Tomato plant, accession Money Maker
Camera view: vertical (180 deg); turntable rotation: 30 degrees
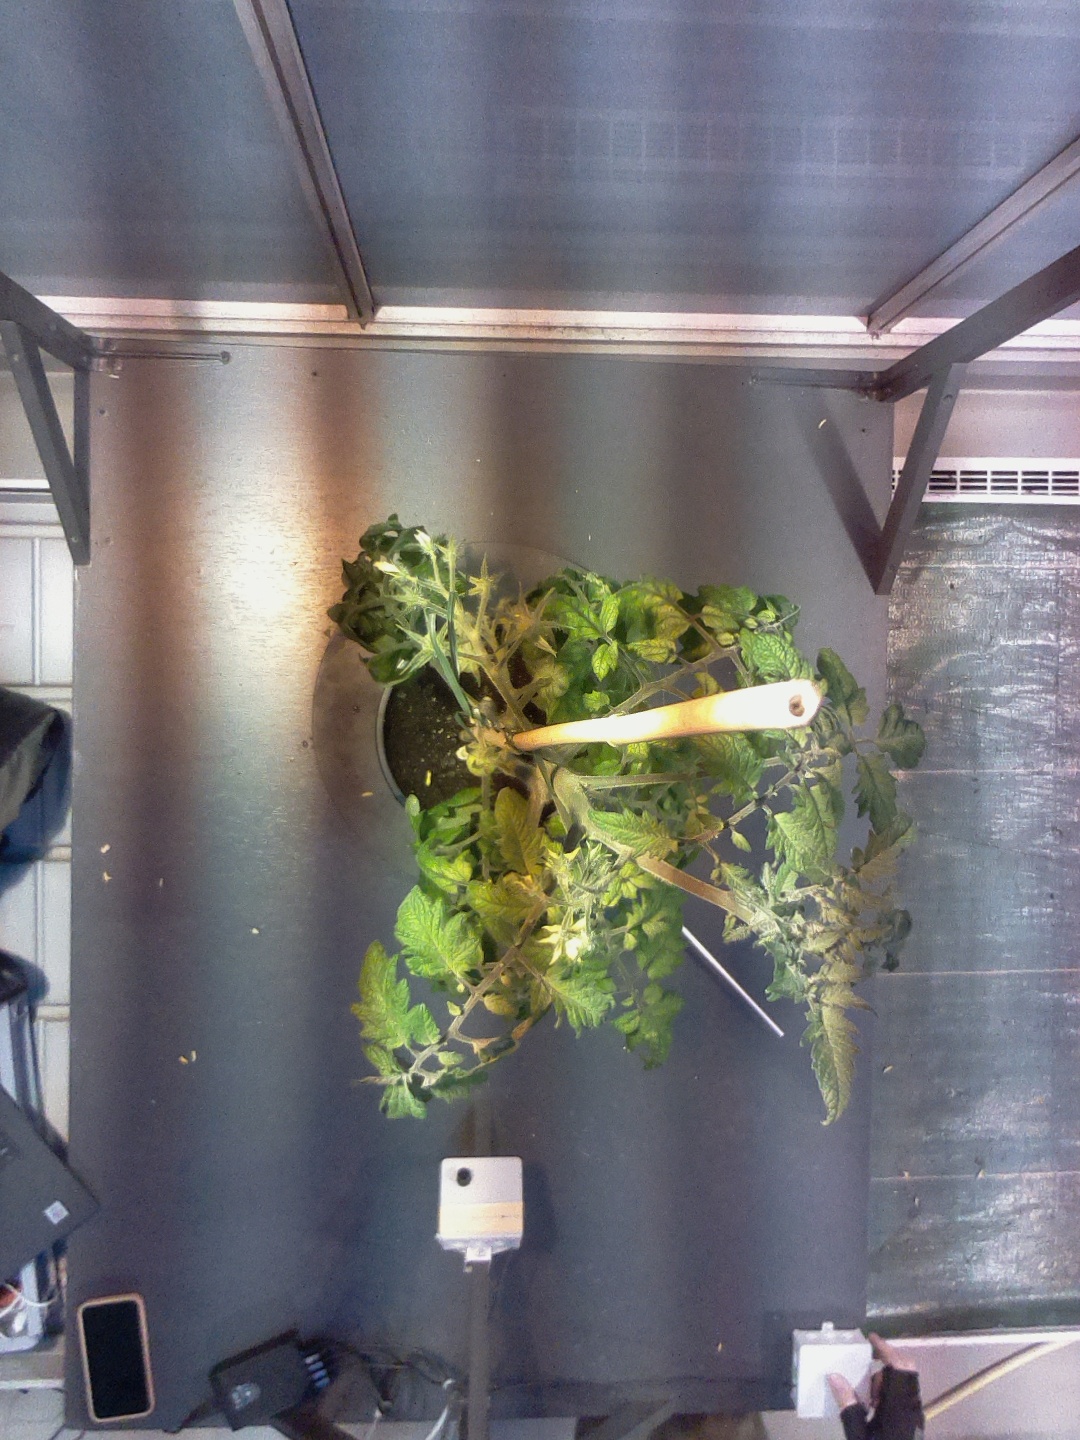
BBCH growth stage 72: 20%-30% of final fruit size